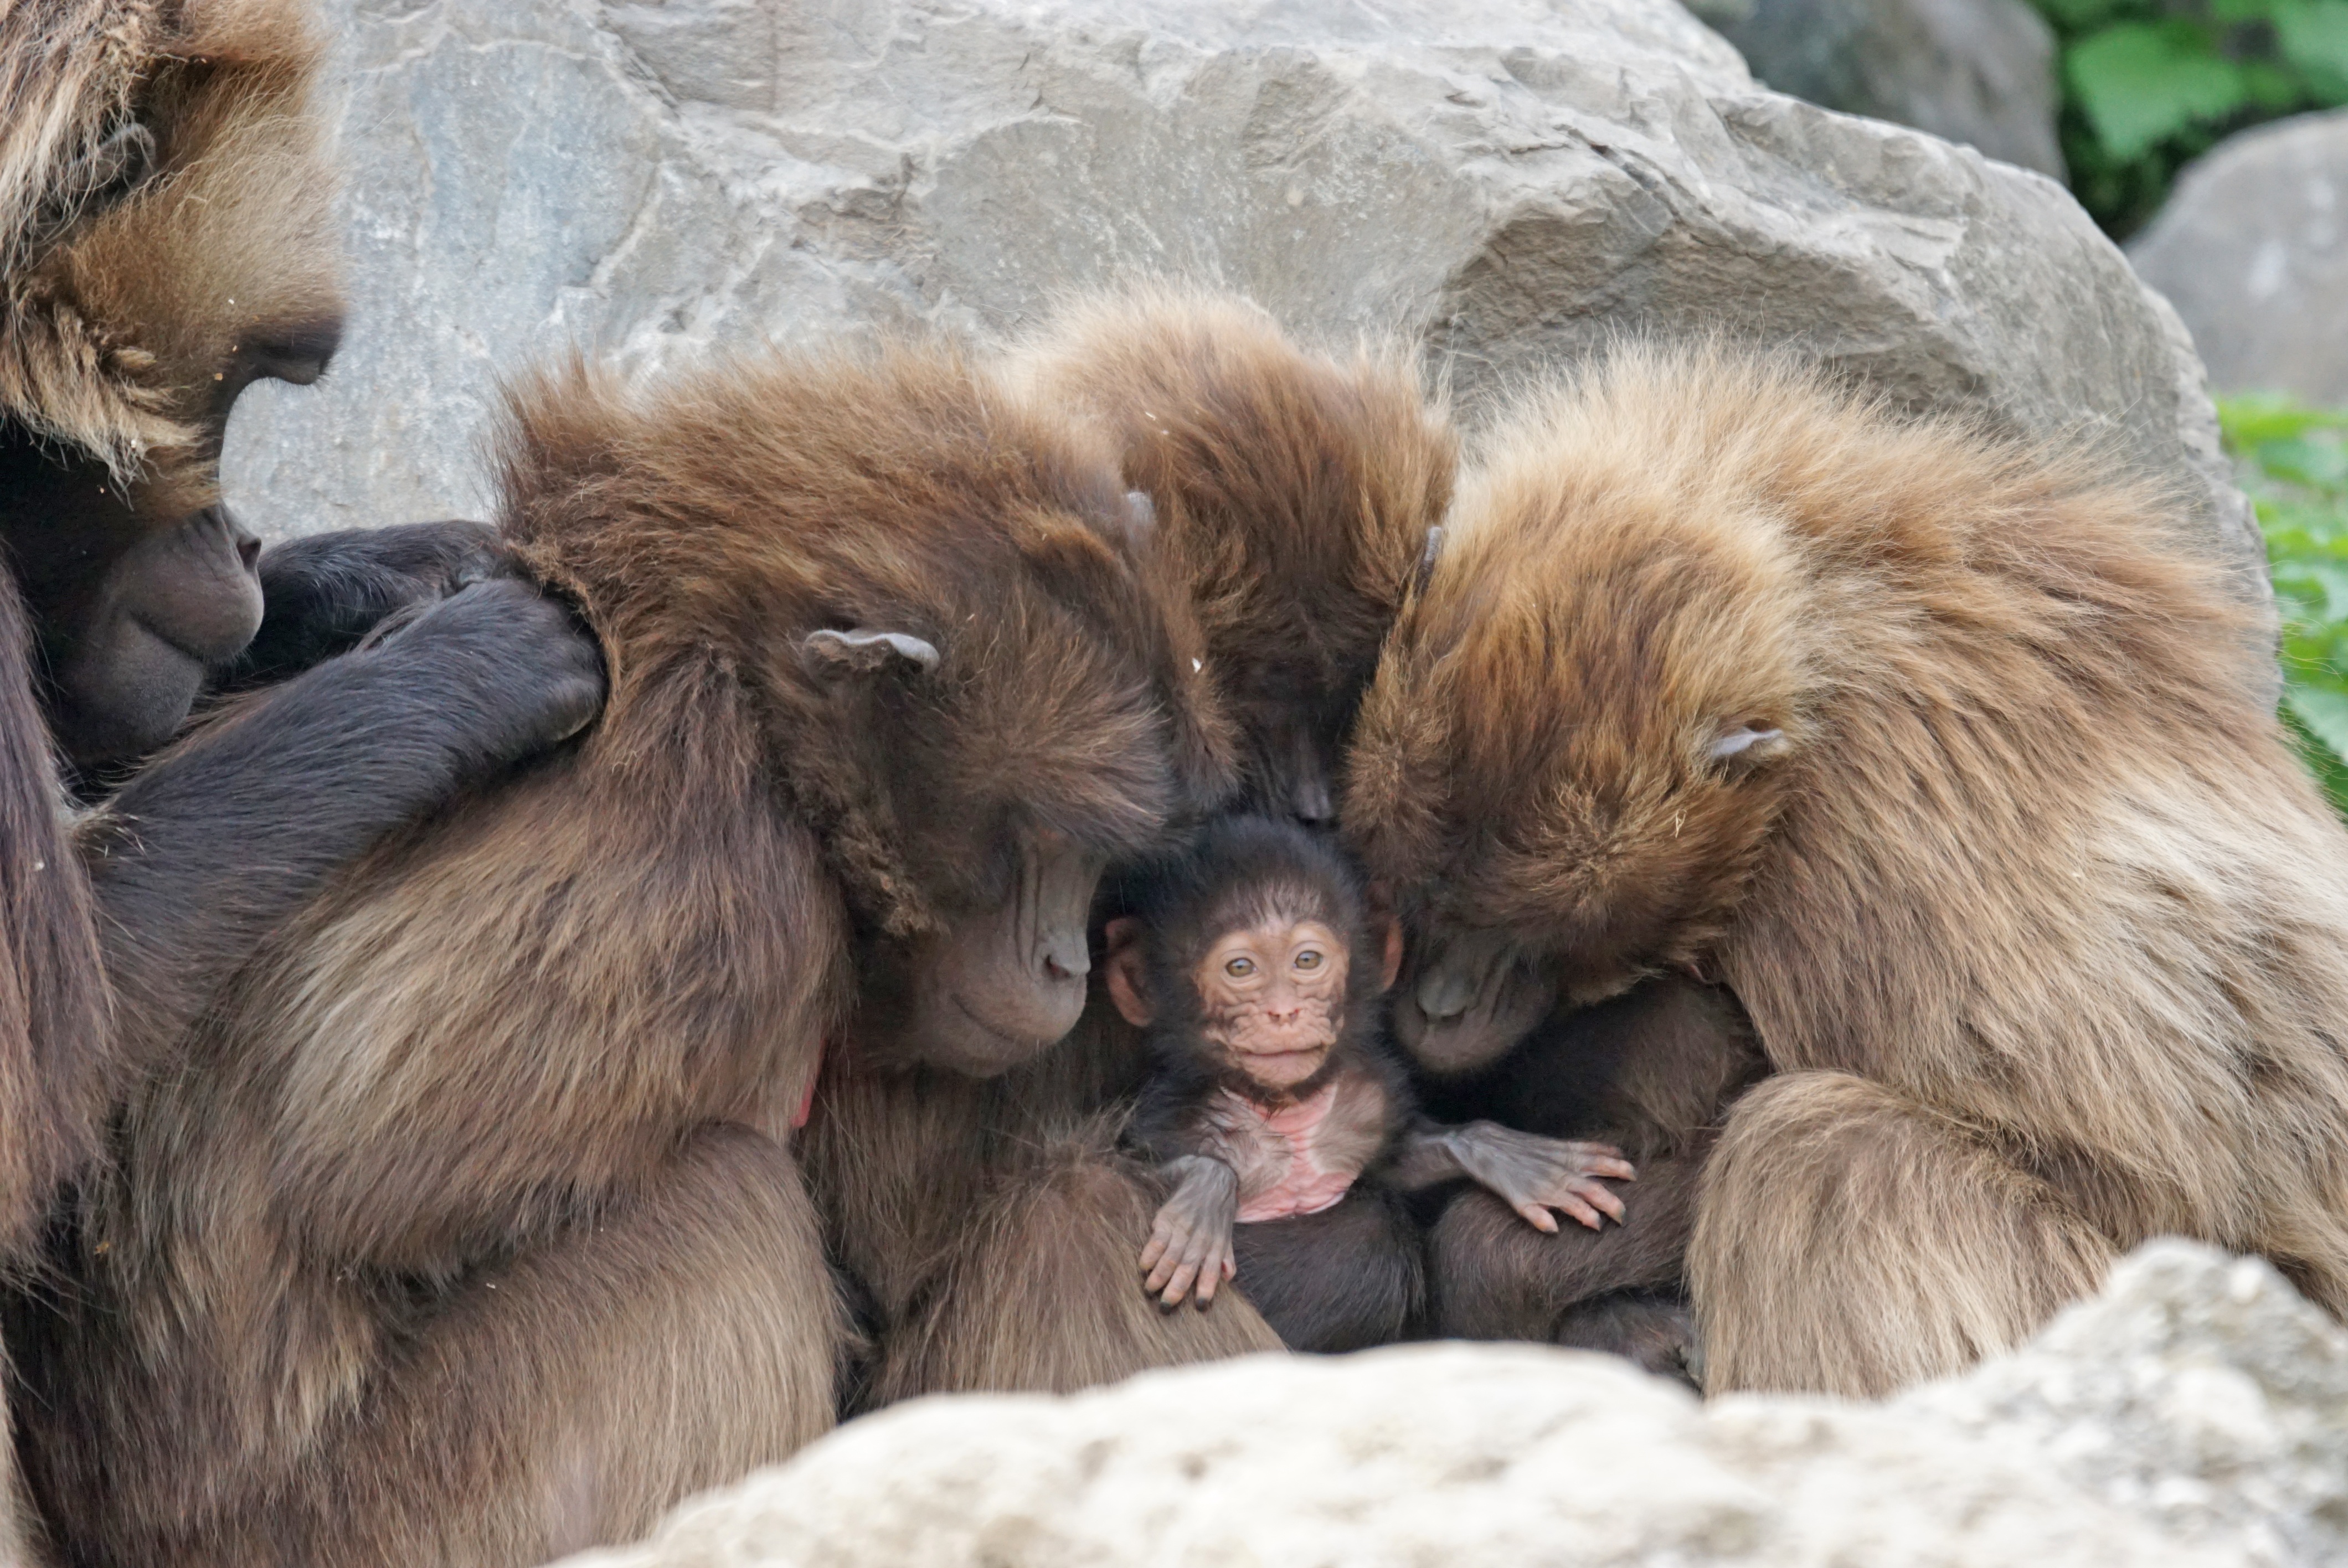
recreation, wildlife, zoo, mammal, fauna, primate, ape, baboon, vertebrate, monkey family, primates, safari, macaque, young animal, old world monkey, outdoor recreation, dschelada